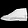
Label: Ankle boot